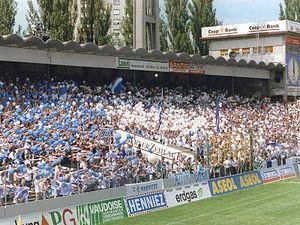
LS en finale de coupe suisse
Le Football Club Lausanne-Sport est un club de football de la ville de Lausanne en Suisse. Fondé en 1896, tout d'abord sous le nom de Montriond-Football-Club.